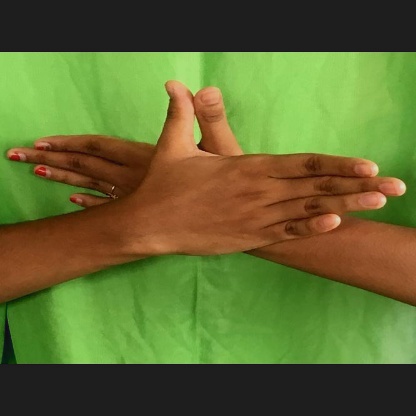
Mudra: Garuda